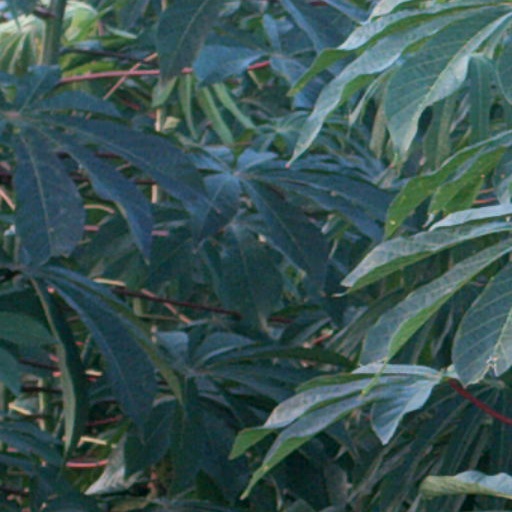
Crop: cassava